Hardenberg-Wilthen

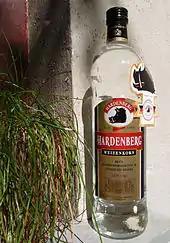
Hardenberg Weizenkorn

Hardenberg Wilthen AG is a distillery in Nörten-Hardenberg and Wilthen, Germany. It produces Korn and a number of other liquors. The company ranks as Germany's second largest liquor producer.